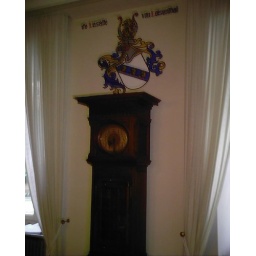
grandfather clock in the news room of the castle 1